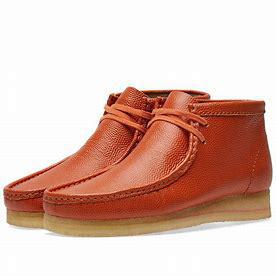
Brand: Clarks
Model: Wallabee